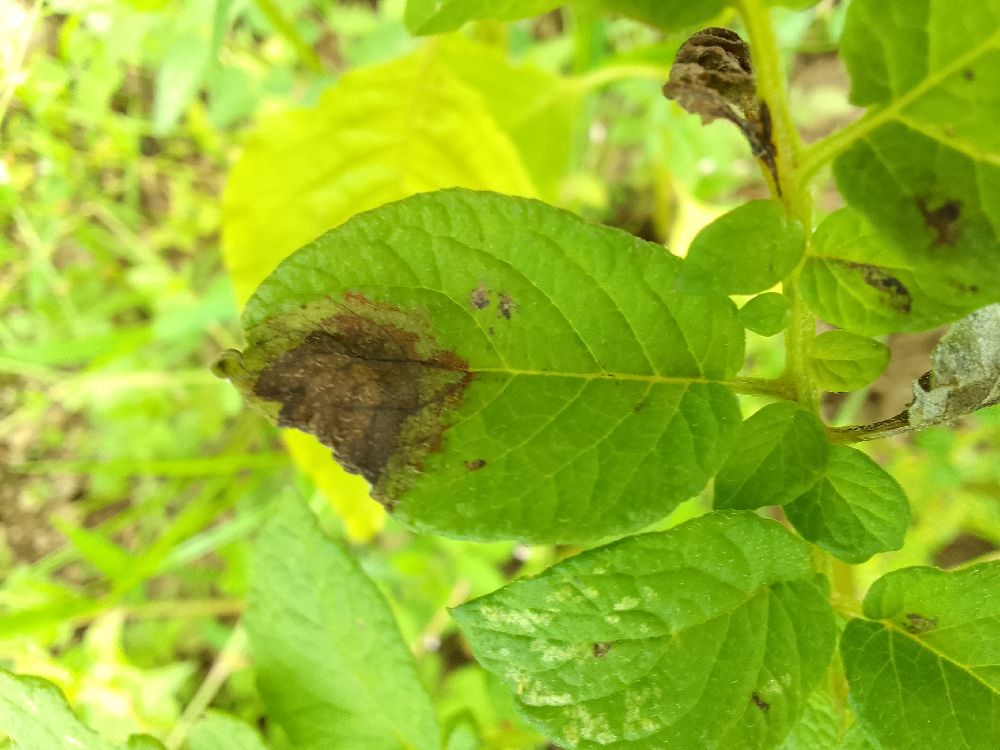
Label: Late blight